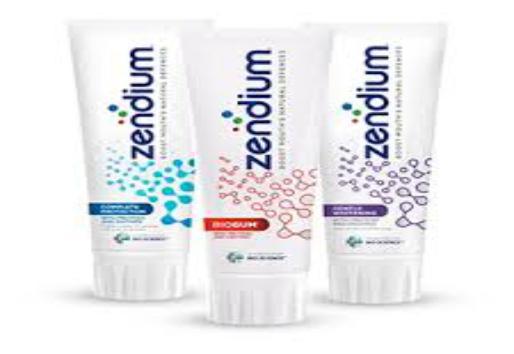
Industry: Medical